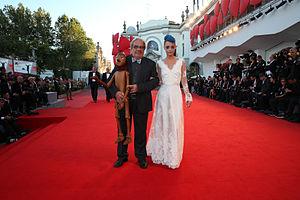
Anniversaire des 130 ans de Pinocchio en septembre 2013 à la Mostra del Cinema di Venezia
Les Aventures de Pinocchio est un roman pour enfants écrit en 1881 par le journaliste et écrivain italien, originaire de Toscane, Carlo Lorenzini, plus connu sous son nom de plume : Carlo Collodi. Il met en scène le personnage de Pinocchio, pantin de bois dont le nez s'allonge à chacun de ses mensonges.